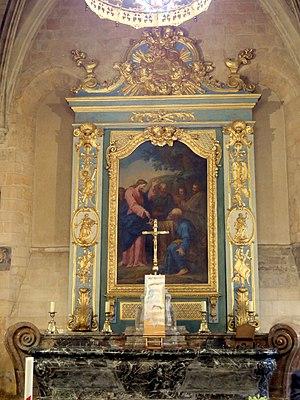
Retable du maître-autel.
L'église Saint-Pierre-Saint-Paul est une église catholique paroissiale située à Viarmes, en France. Elle succéderait à une chapelle dédiée à saint Pierre, et a été édifiée à partir de la fin du XIIᵉ siècle dans le style gothique primitif. Cette première église, dont ne reste plus que le chevet, l'élévation nord de la nef et une partie du clocher, était bien modeste, et apparemment non voûtée. Un premier remaniement intervient au XIVᵉ siècle, quand le bas-côté nord est reconstruit, comme le montre encore le remplage de ses fenêtres. Cependant, le voûtement d'ogives est toujours ajourné, sans doute en raison de la guerre de Cent Ans, et il faut attendre le dernier tiers du XVᵉ siècle pour voir s'achever le voûtement du bas-côté nord, puis de la nef. Il se fait dans le style gothique flamboyant. Au second quart du siècle suivant, le bas-côté sud est entièrement rebâti dans un style flamboyant plus épanoui, avec des voûtes à liernes et tiercerons aux clés pendantes, des fenêtres à soufflets et mouchettes, et une riche décoration extérieure, malheureusement en grande partie perdue. L'iconographie des chapiteaux annonce en même temps déjà la Renaissance.